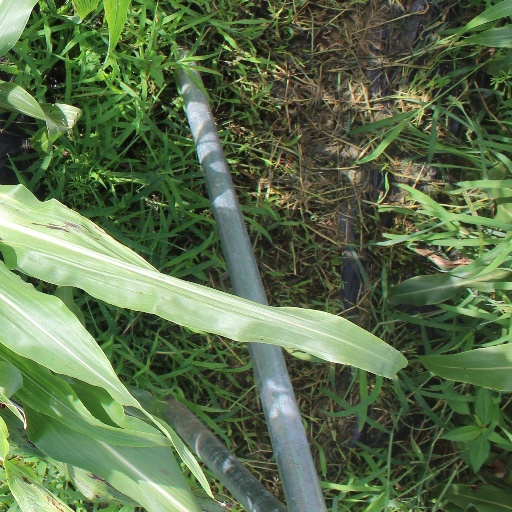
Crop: sorghum